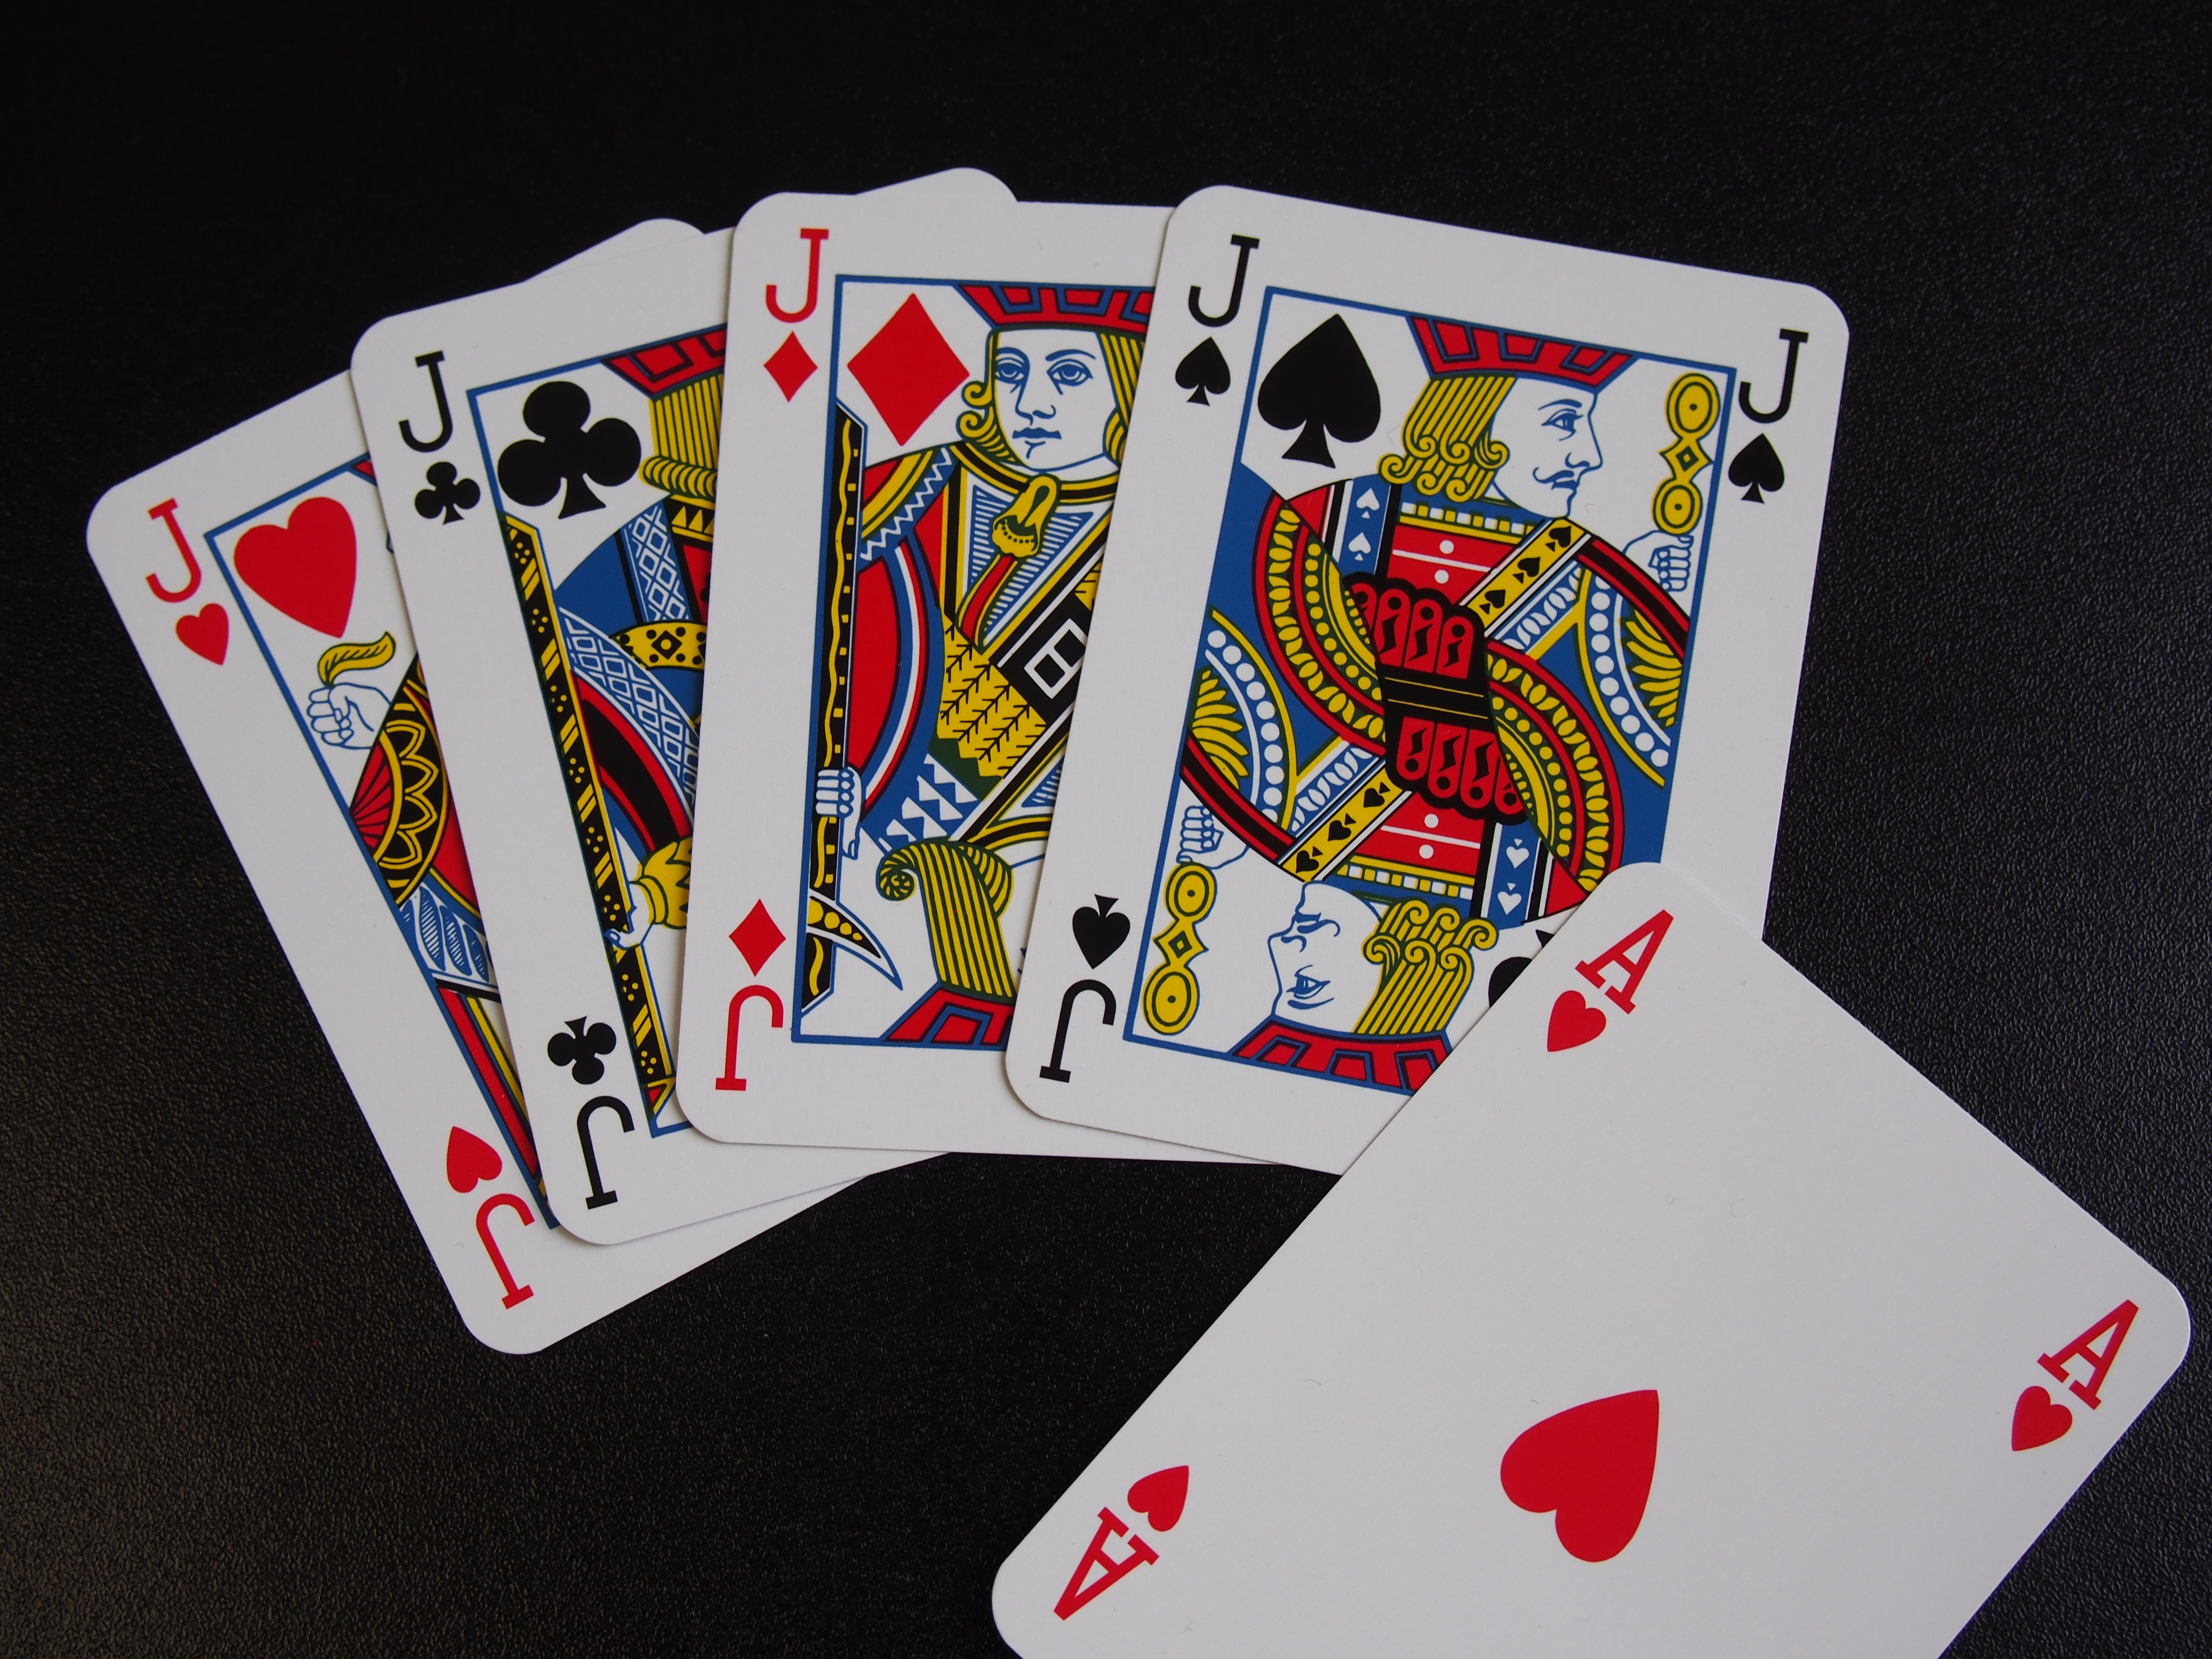
road, play, recreation, heart, cross, illustration, boys, series, gambling, games, diamonds, brothers, win, poker, trumpf, playing cards, card game, pik